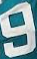
Number: 9